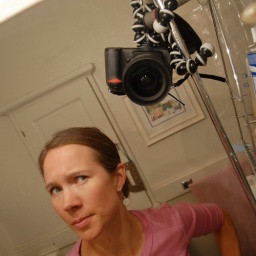
36 days to 36: 14 ... gorilla in the bathroom